Carl Hallsthammar

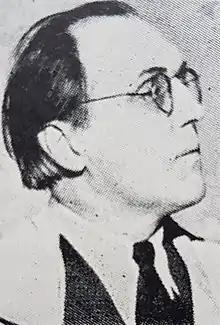

Carl Hallsthammar (June 13, 1894 – February 12, 1977) was an American sculptor. His work was part of the sculpture event in the art competition at the 1932 Summer Olympics.